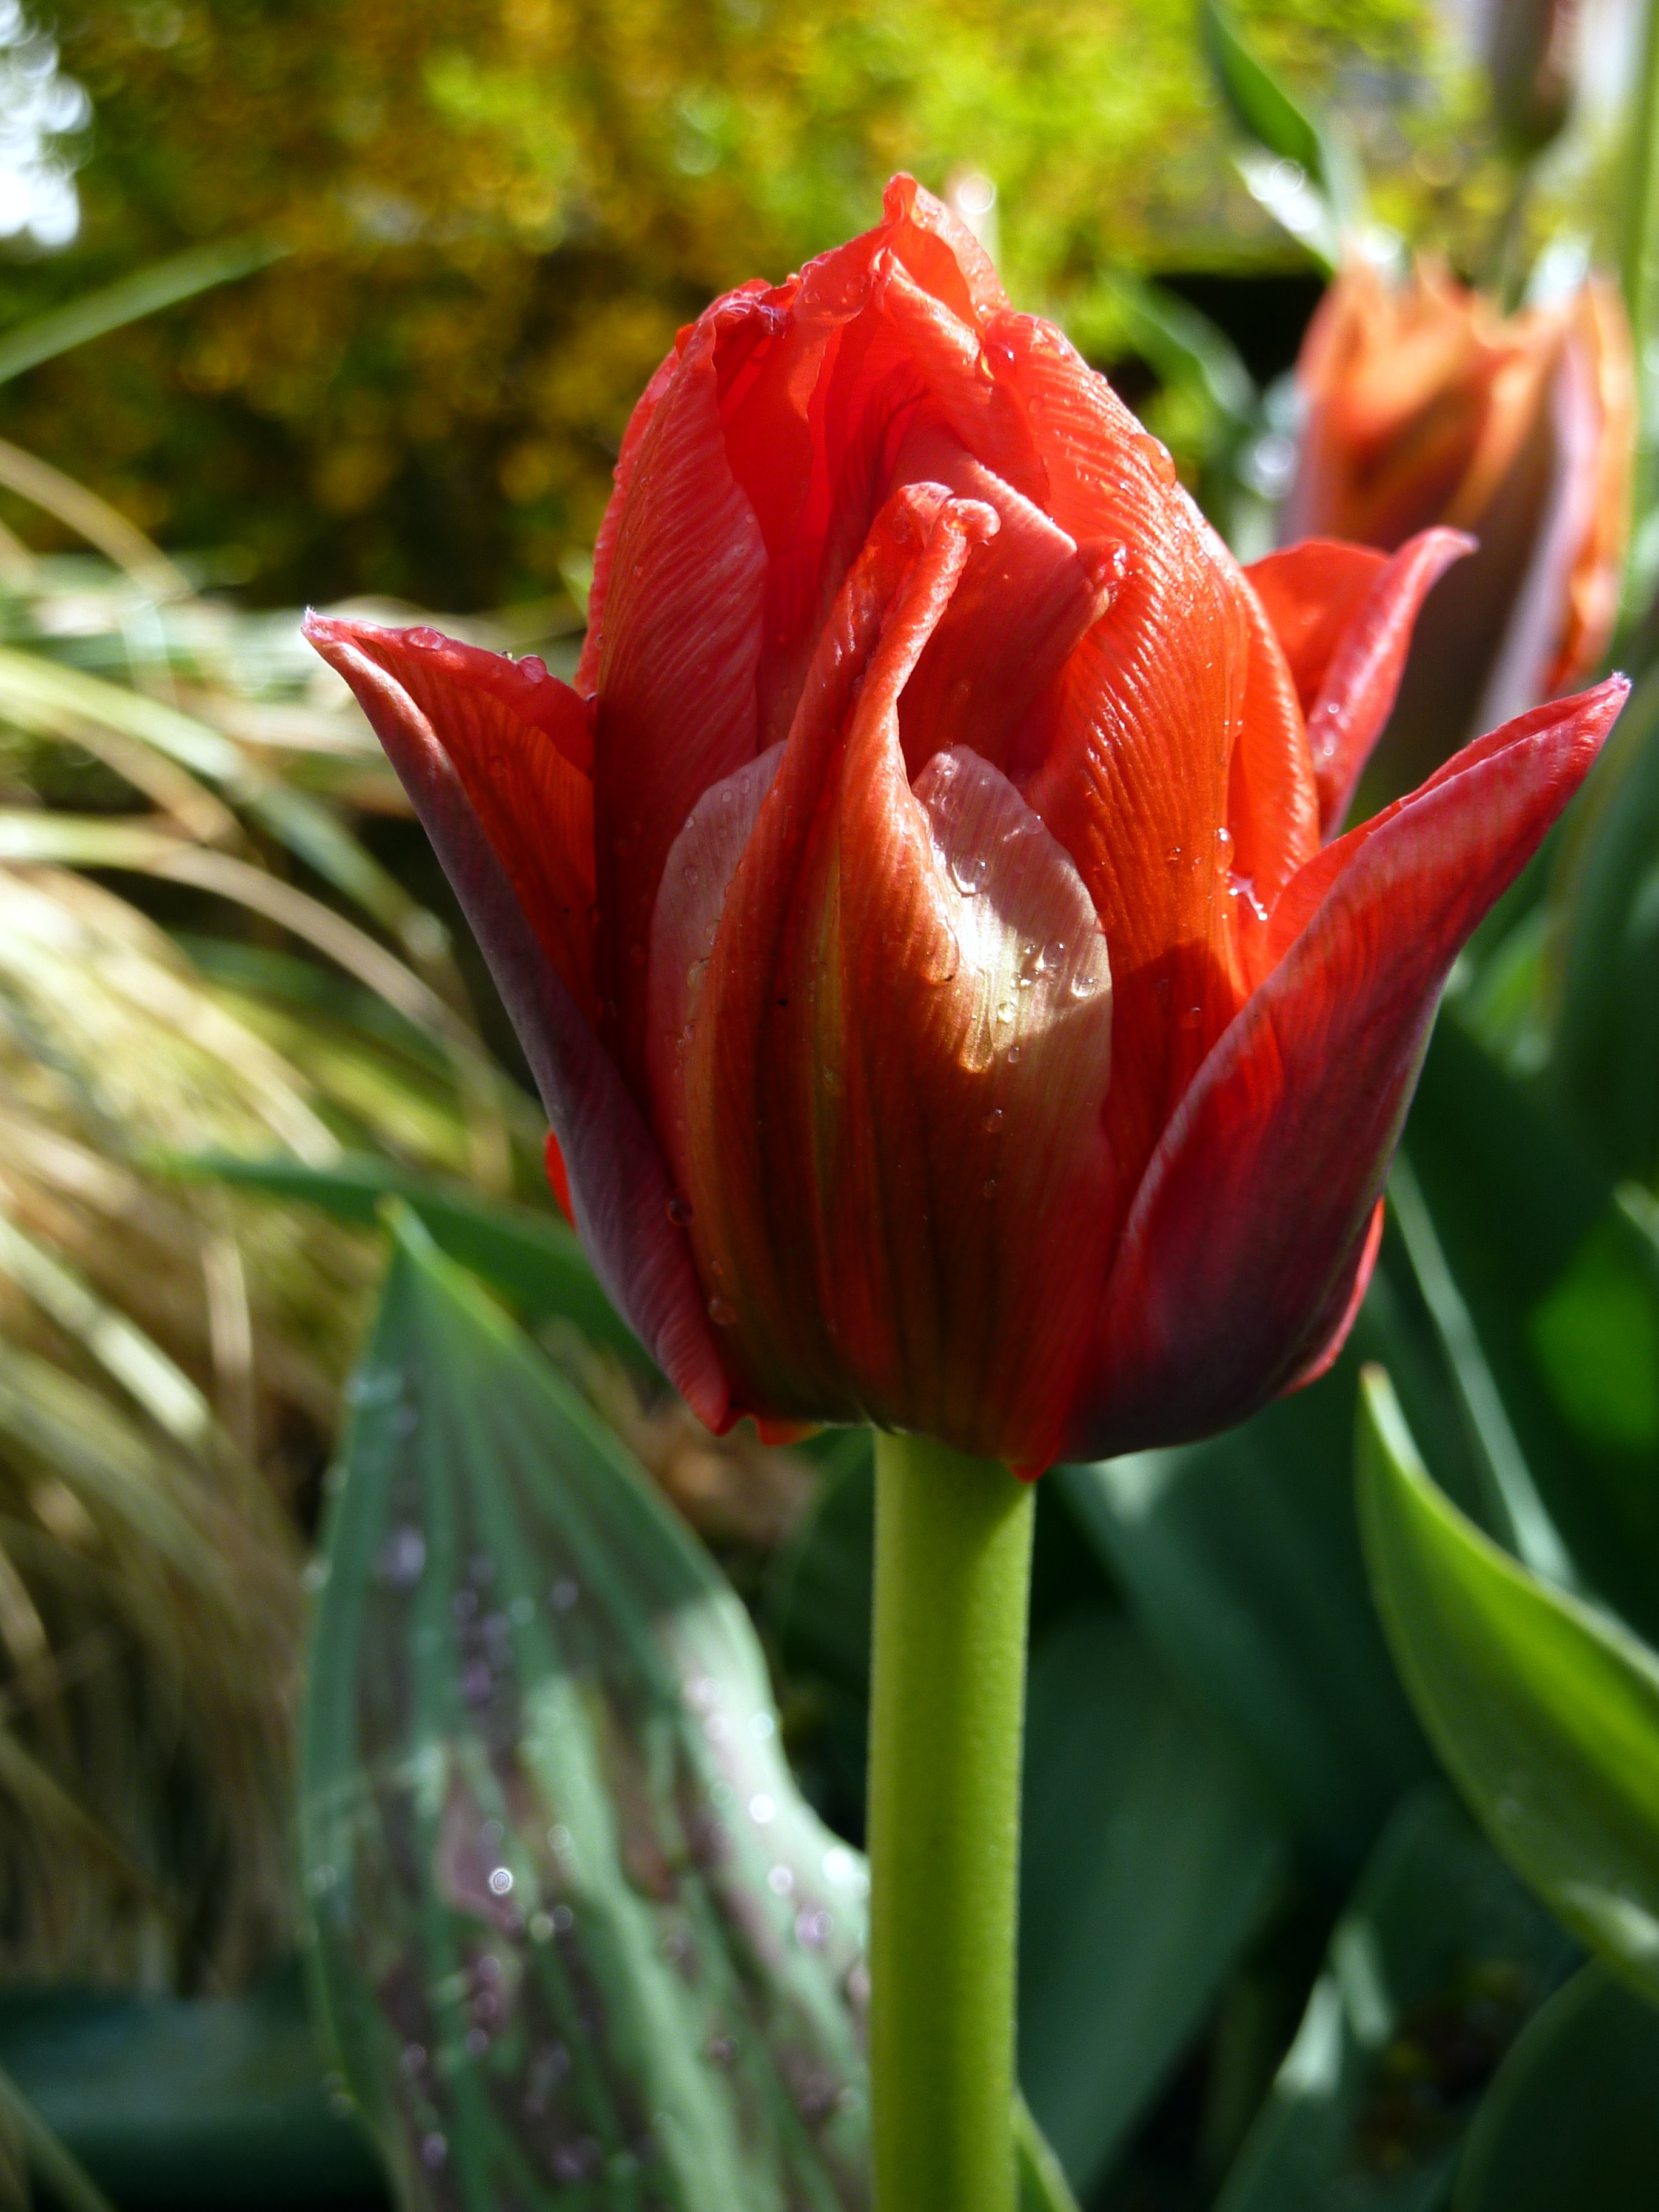
nature, blossom, plant, flower, petal, bloom, tulip, spring, red, botany, flora, flowers, tulips, macro photography, flowering plant, lily family, plant stem, land plant